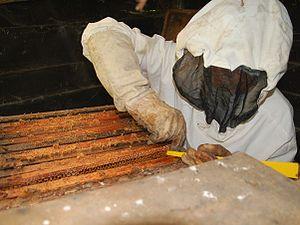
L'apiculture est une branche de l’agriculture qui consiste en l’élevage d’abeilles à miel pour exploiter les produits de la ruche, principalement du miel mais également la cire, la gelée royale, le pollen et la propolis. L’apiculteur doit procurer au rucher un abri, des soins, et veiller sur son environnement.